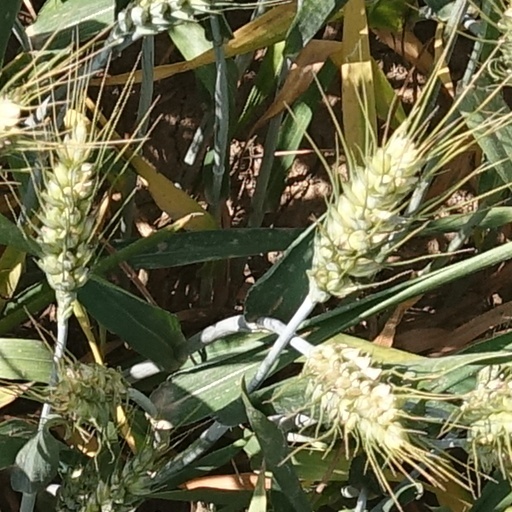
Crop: wheat